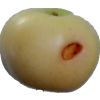
Label: Apple 6